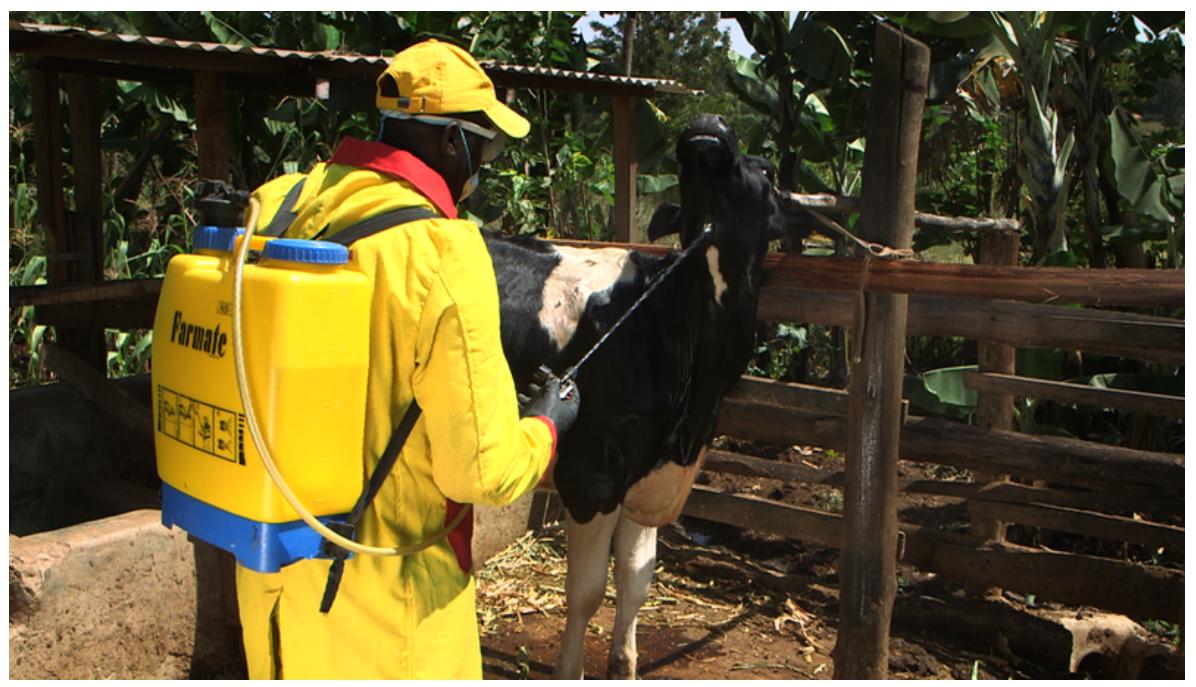
Mfugaji wa mifugo akinyunyiza dawa ng'ombe kwa kutumia pampu ya magonjwa, juhudi ya kudhibiti wadudu na magonjwa ya mifugo kama kupe ili  kuboresha afya ya wanyama.